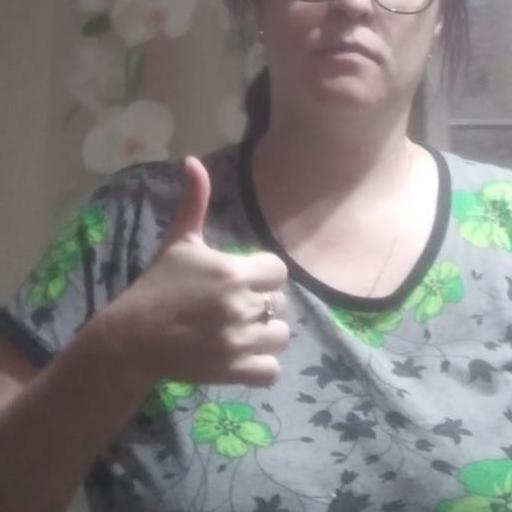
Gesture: like